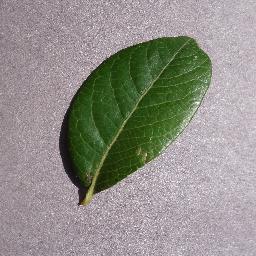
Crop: blueberry
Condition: healthy